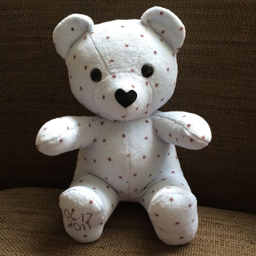
i 'm on the road right now , but still working on orders .